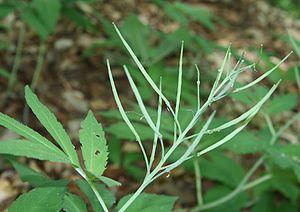
La Cardamine à sept folioles est une plante herbacée relativement rare, poussant dans les forêts, le plus souvent en zone de moyenne montagne. Elle se reconnaît notamment à ses feuilles portant presque toujours sept grandes folioles. Ses fleurs, à quatre pétales aux couleurs allant du blanc au lilas, sont caractéristiques de la famille des Brassicacées, à laquelle elle appartient.